Mortuary temple of Hatshepsut

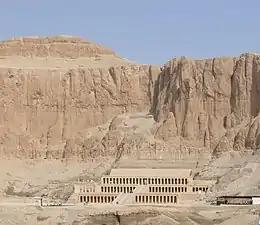
A massive limestone temple towered over by cliffs of great height

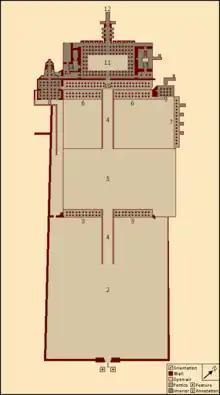
Diagram displaying the locations of key features.

Hatshepsut renewed the act of monument building from her accession to the throne. She focussed her activities on the city of Thebes and the god Amun, by whom she legitimized her reign. To the Temple of Karnak, the preeminent residence of Amun, she contributed the Eighth Pylon – a pair of tall obelisks –, offering chapels, a shrine with another obelisk pair, and statues of herself. Facing Karnak from across the river Nile, she built a mortuary temple against the cliffs of Deir el-Bahari. The pinnacle of her architectural contributions, it is considered to be among the great architectural wonders of the ancient world.